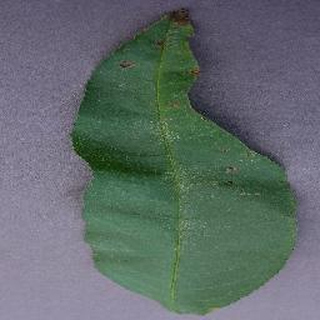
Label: peach_bacterial_spot